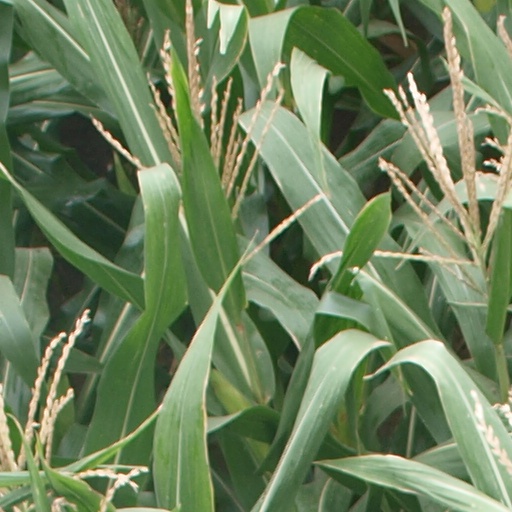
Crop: maize; corn